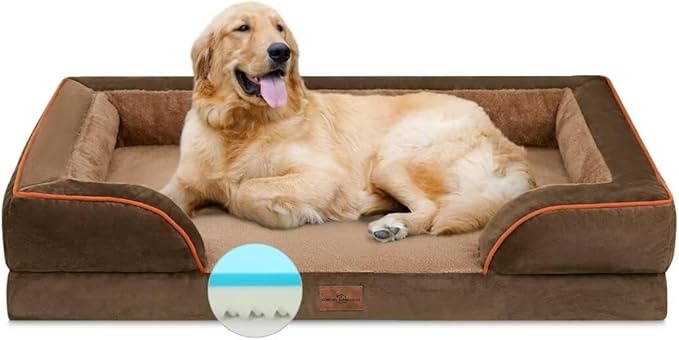
Comfort Expression Dog Bed for Extra Large Dogs, Orthopedic Memory Foam Dogs Beds, XL Dog Bed with Removable Cover, Waterproof Pet Beds Large with Bolster(X-Large,Khaki Brown)
About This SMART DESIGNED: this pet bed adopts four-sided wrapping design that provides the dog enough sense of security. The soft and comfortable broken foam arm rest surrounds your pet's neck and head, providing extra comfortable support for your dog's neck and head. Help your dog to fall sleep quicker and deeper. 28D EGG CREAT FOAM & GEL MEMORY FOAM: 4 inch high 28D egg sponge combined with gel memory foam large dog beds. The classic padded dog cushion offers a super cozy nesting and digging for dogs and cats. Soft and elastic sponge can support the dog's joints and muscles evenly, especially suitable for older dogs with anxiety and large dogs with arthritis. SOFT SLEEP SURFACE: The sleeping area of the plush dog bed is 34 x 26 inchs, suitable for dogs weighing under 90 lbs. If you hope your dog has enough space to rest and play, please choose a larger size. The surface is made of high quality PV plush, which feels comfortable and does not fluff or fade. The materials are gentle on skin, nose and paws. WATERPROOF & EASY TO CLEAN: Don't worry about getting the memory foam dog bed wet, the washable dog bed cover has a waterproof lining on the back to prevent liquid leakage and protect the foam. Removable cover with zipper support machine washing and low-temperature drying. NON-SLIP BOTTOM: There are lots of small non-slip rubber particles on the bottom of the extra large sized dog bed, which can be fixed on the floor to make sure that the dog will not slide easily when playing or sleeping on the dog beds, providing pets with a sense of security. Overview Brand : Comfort Expression Breed Recommendation : Extra Large Special Feature : Easy to Clean, Non Skid Bottom, Orthopedic, Removable Cover, Water Resistant Material : Polyester Product Dimensions : 42"L x 30"W x 9"Th
Brand: ComfortExpression
Category: Animals & Pet Supplies > Pet Supplies > Pet Beds > Bolster Beds